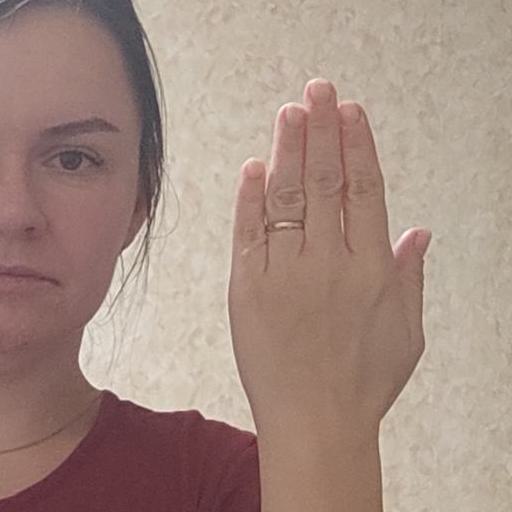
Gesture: stop_inverted